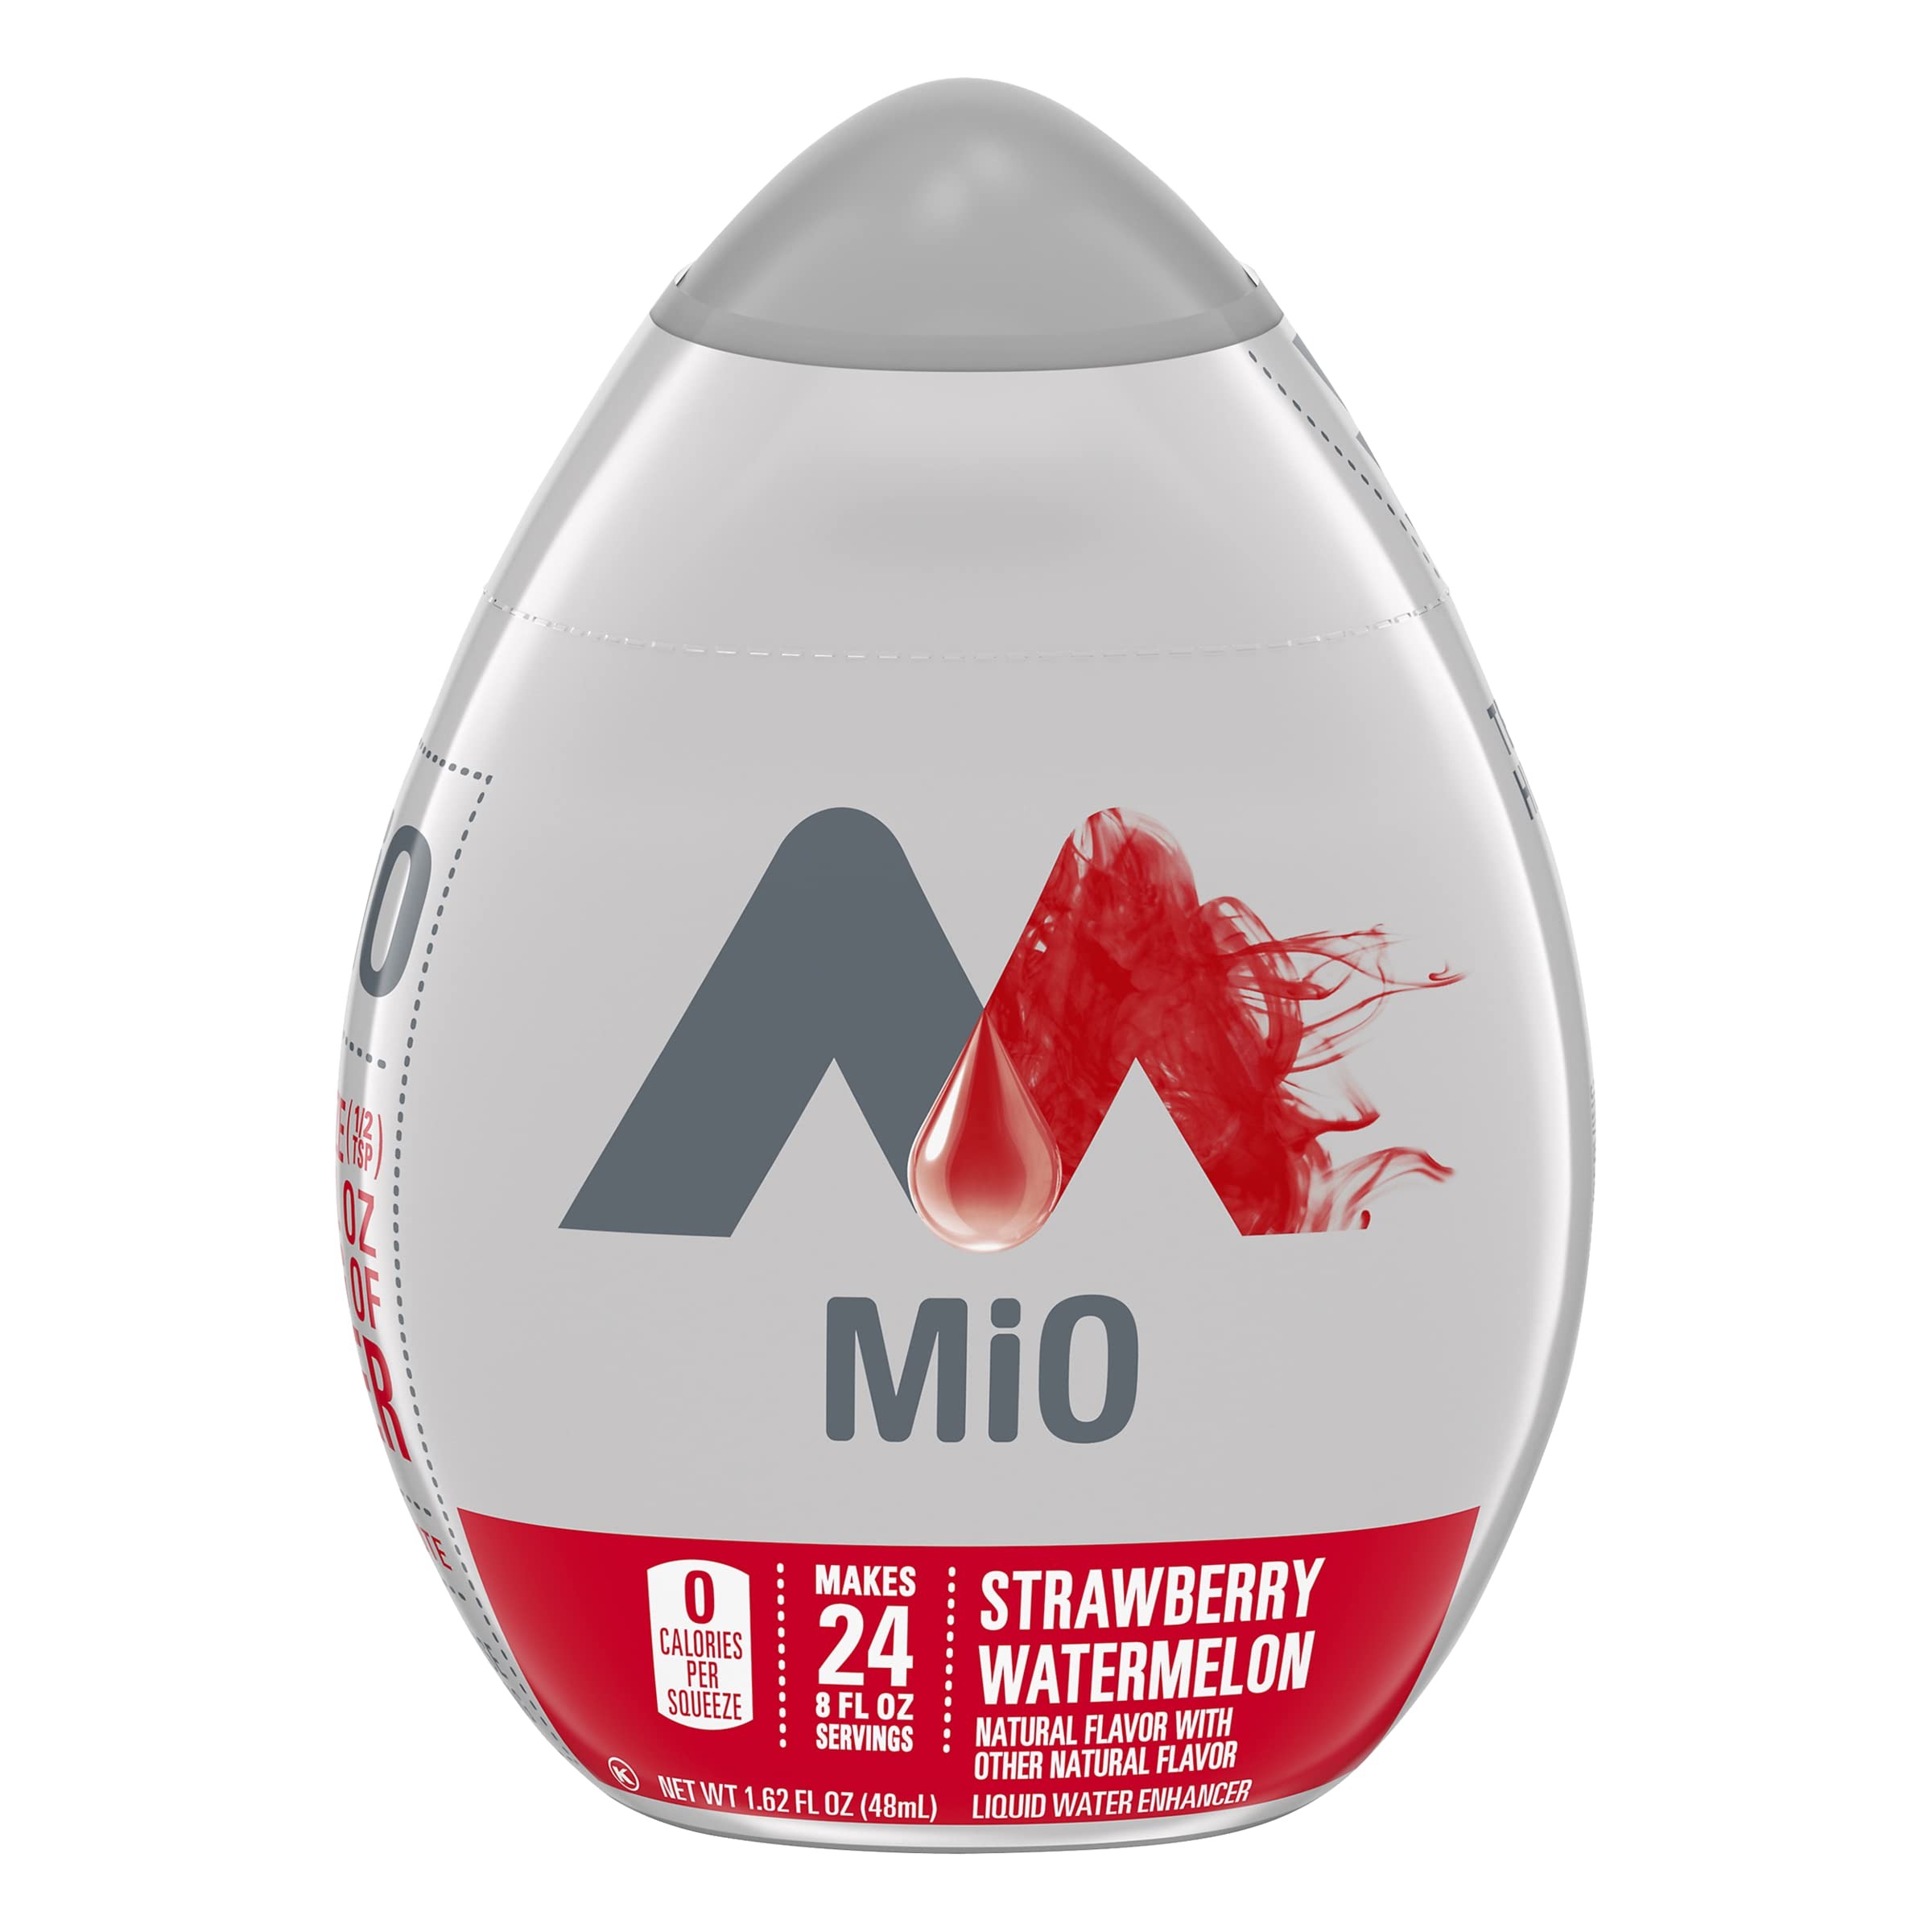
Item Name: MiO Strawberry Watermelon Liquid Water Enhancer , Caffeine Free, 1.62 fl oz Bottle
Bullet Point 1: One 1.62 fl. oz. bottle of MiO Strawberry Watermelon Liquid Water Enhancer
Bullet Point 2: MiO Strawberry Watermelon Liquid Water Enhancer delivers refreshing flavor in every squeeze
Bullet Point 3: Convenient bottle neatly fits in your purse, bag or glove box for easy on the go mixing
Bullet Point 4: Refreshing strawberry watermelon flavor transforms boring water
Bullet Point 5: Contains zero calories per 1/24 bottle
Value: 1.62
Unit: Fl Oz

Price: 3.34